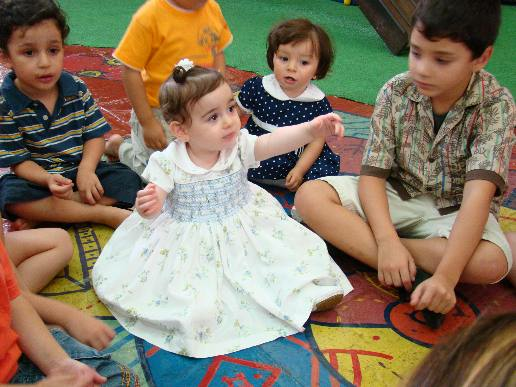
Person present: Yes